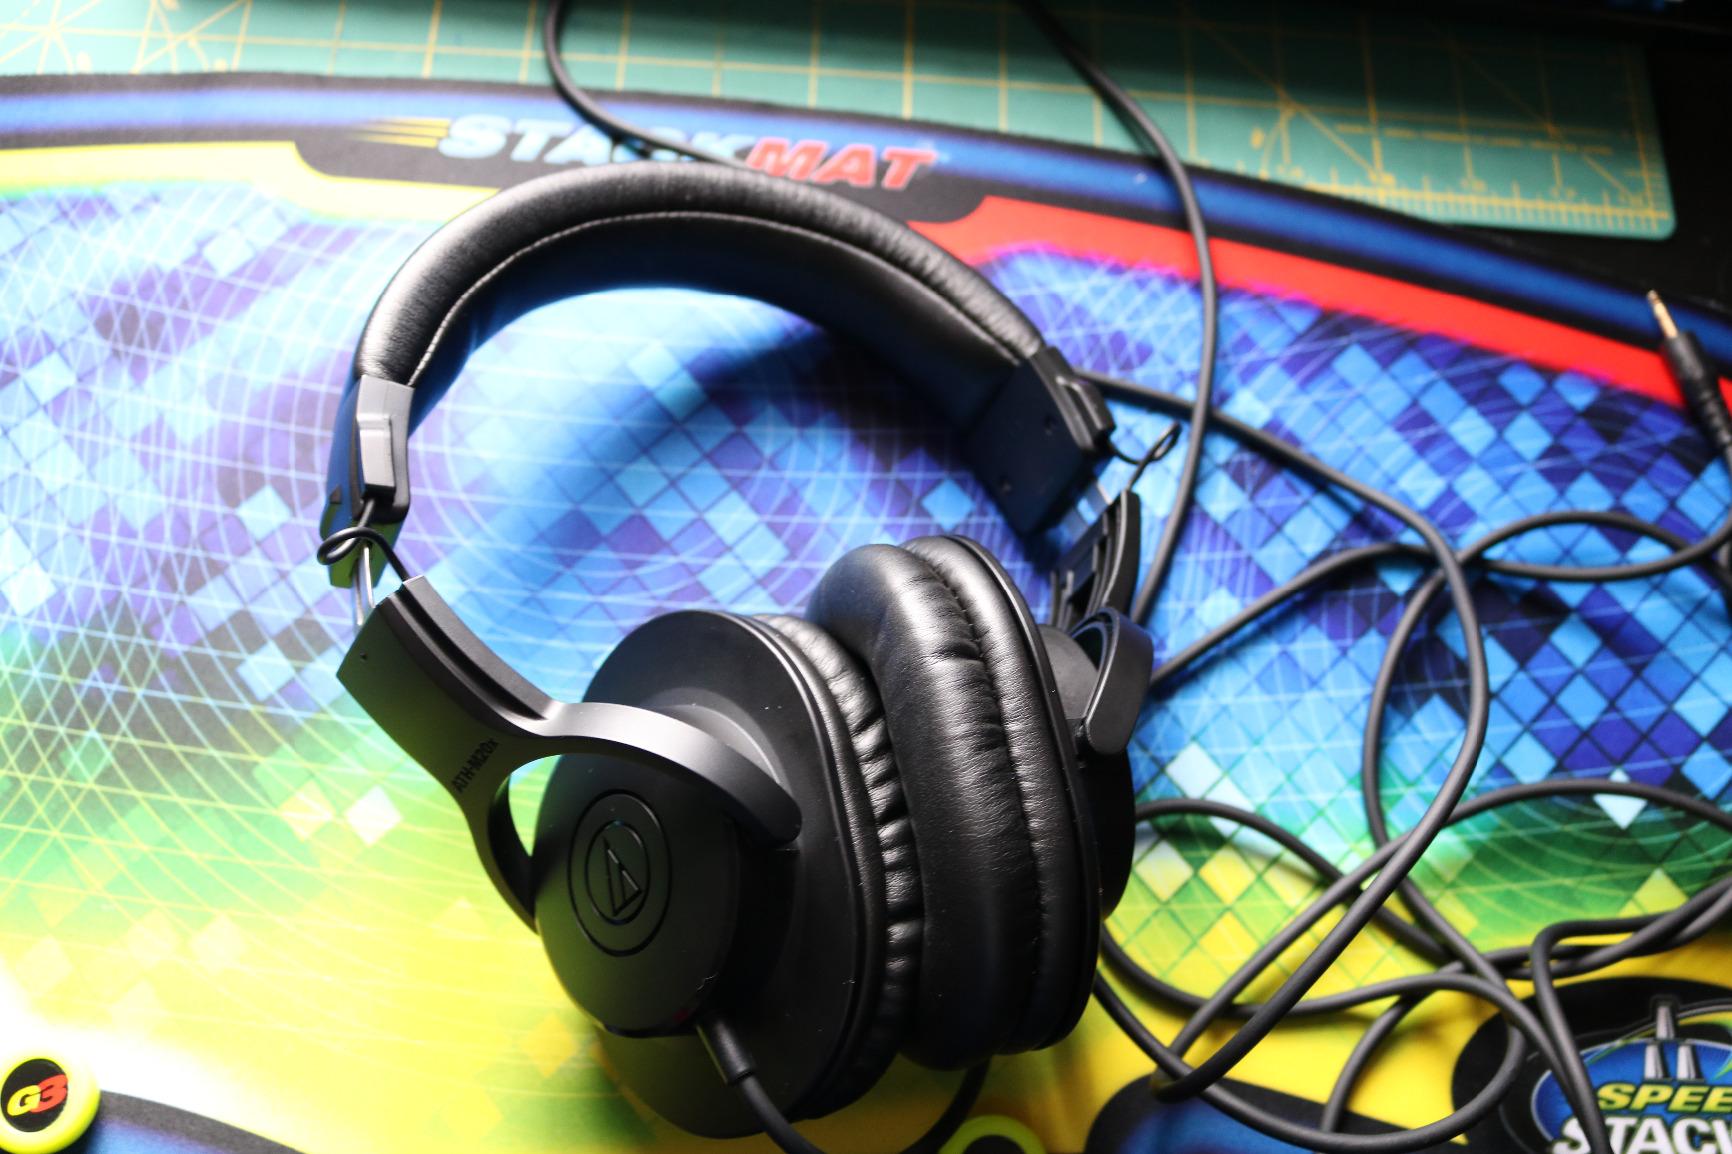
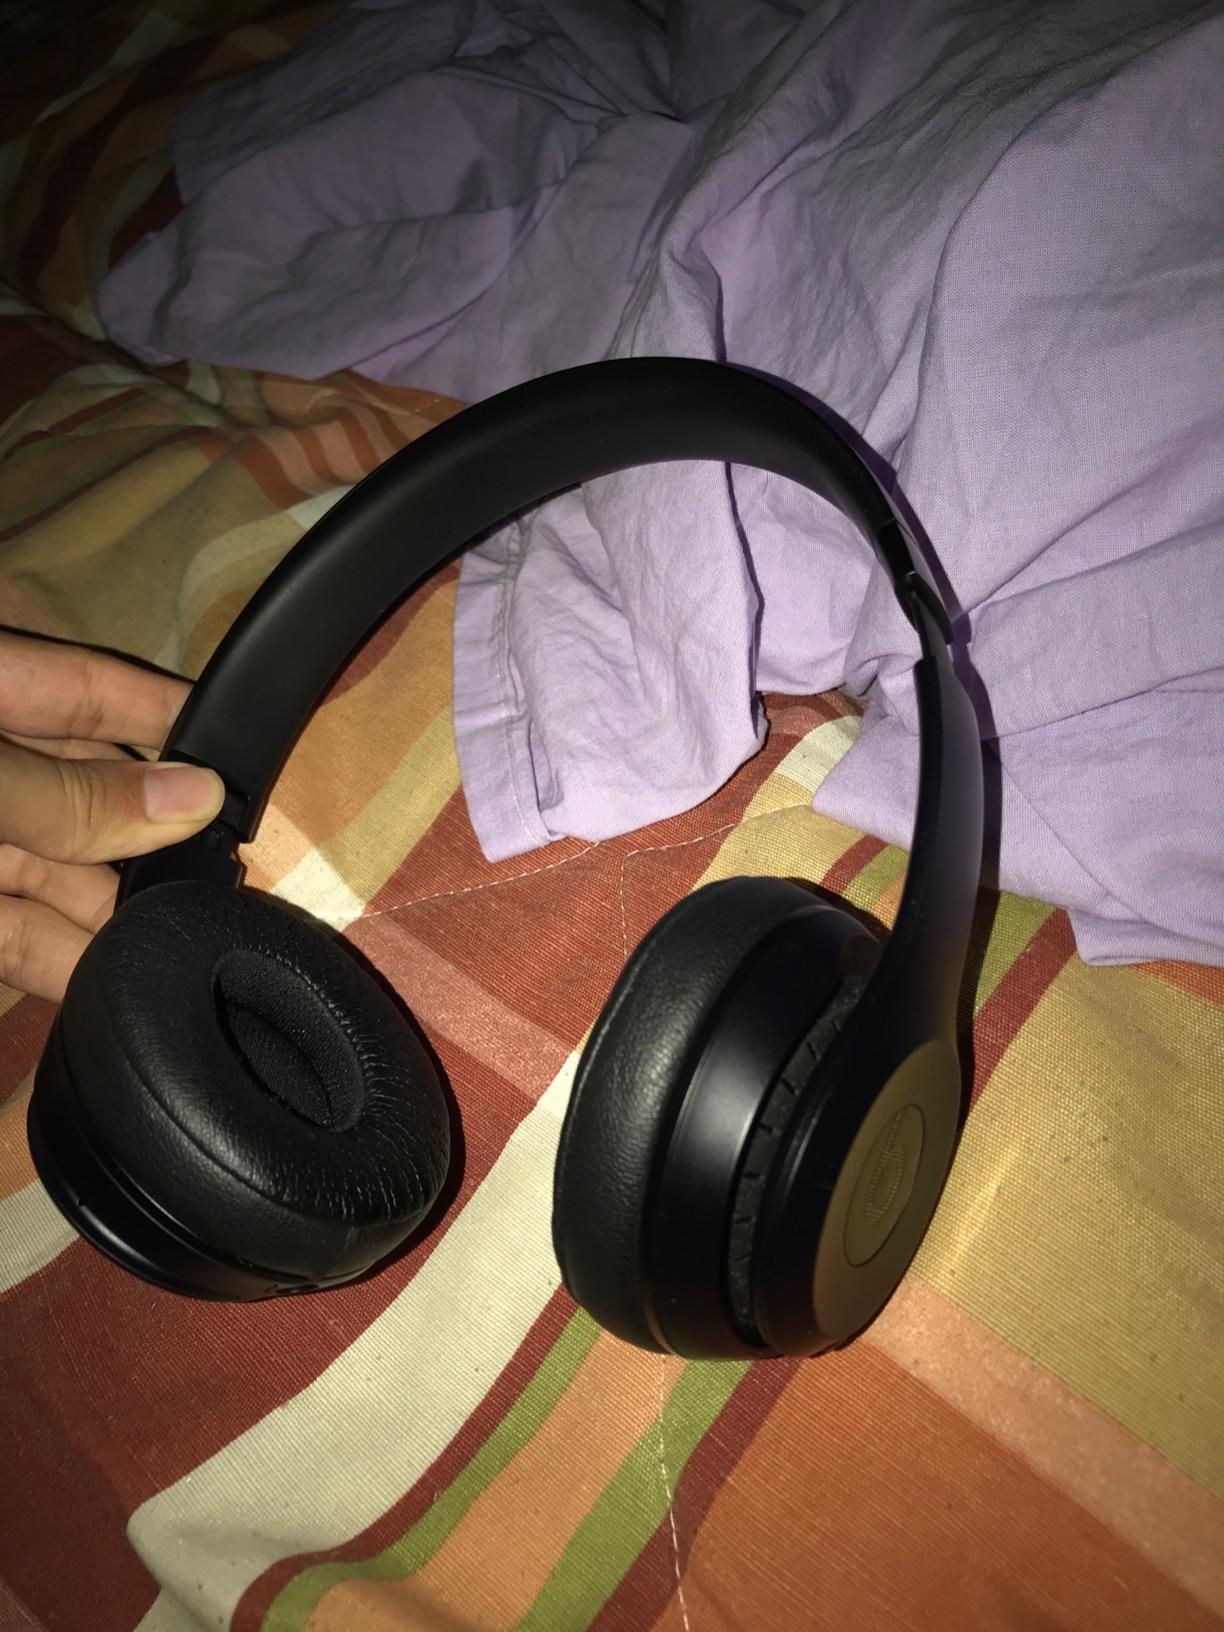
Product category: headphones
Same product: no